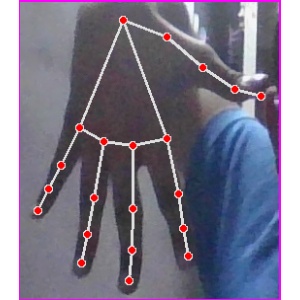
अक्षर: ढ